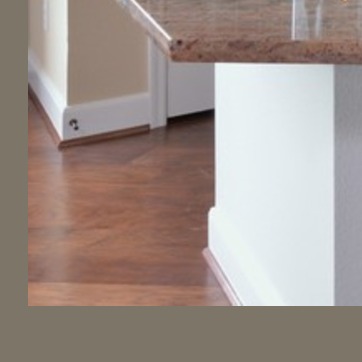
Material: wood